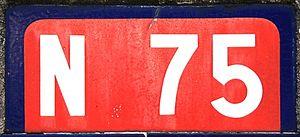
cartouche de la route nationale 75
La route nationale 75, ou RN 75, est une ancienne route nationale française reliant avant son déclassement Bourg-en-Bresse à Sisteron. Avant la réforme de 1972, elle avait pour origine Tournus.